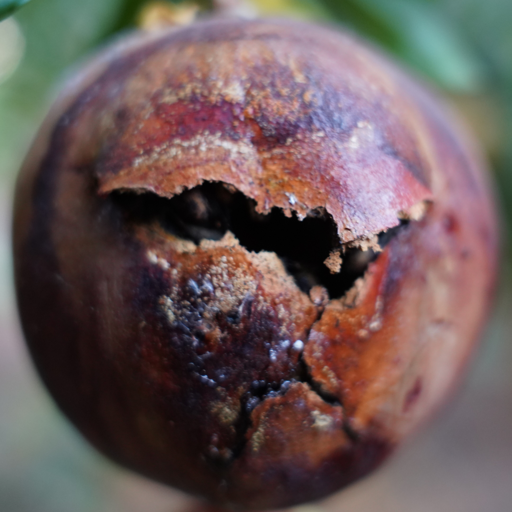
Label: Ectomyelois ceratoniae